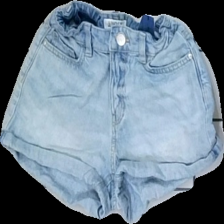
View: front
Type: Shorts
Category: Children
Brand: Lindex
Colors: Blue
Material: 72% Cotton 28% Viscose
Cut: Regular
Size: 146
Season: All
Price range: 50-100
Recommended usage: Reuse